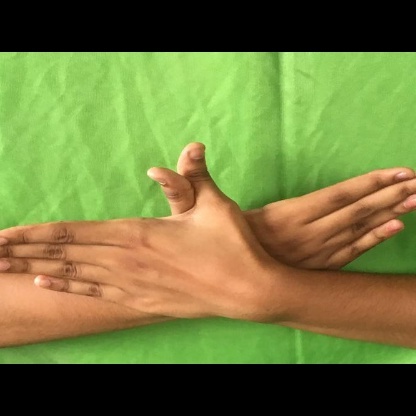
Mudra: Garuda